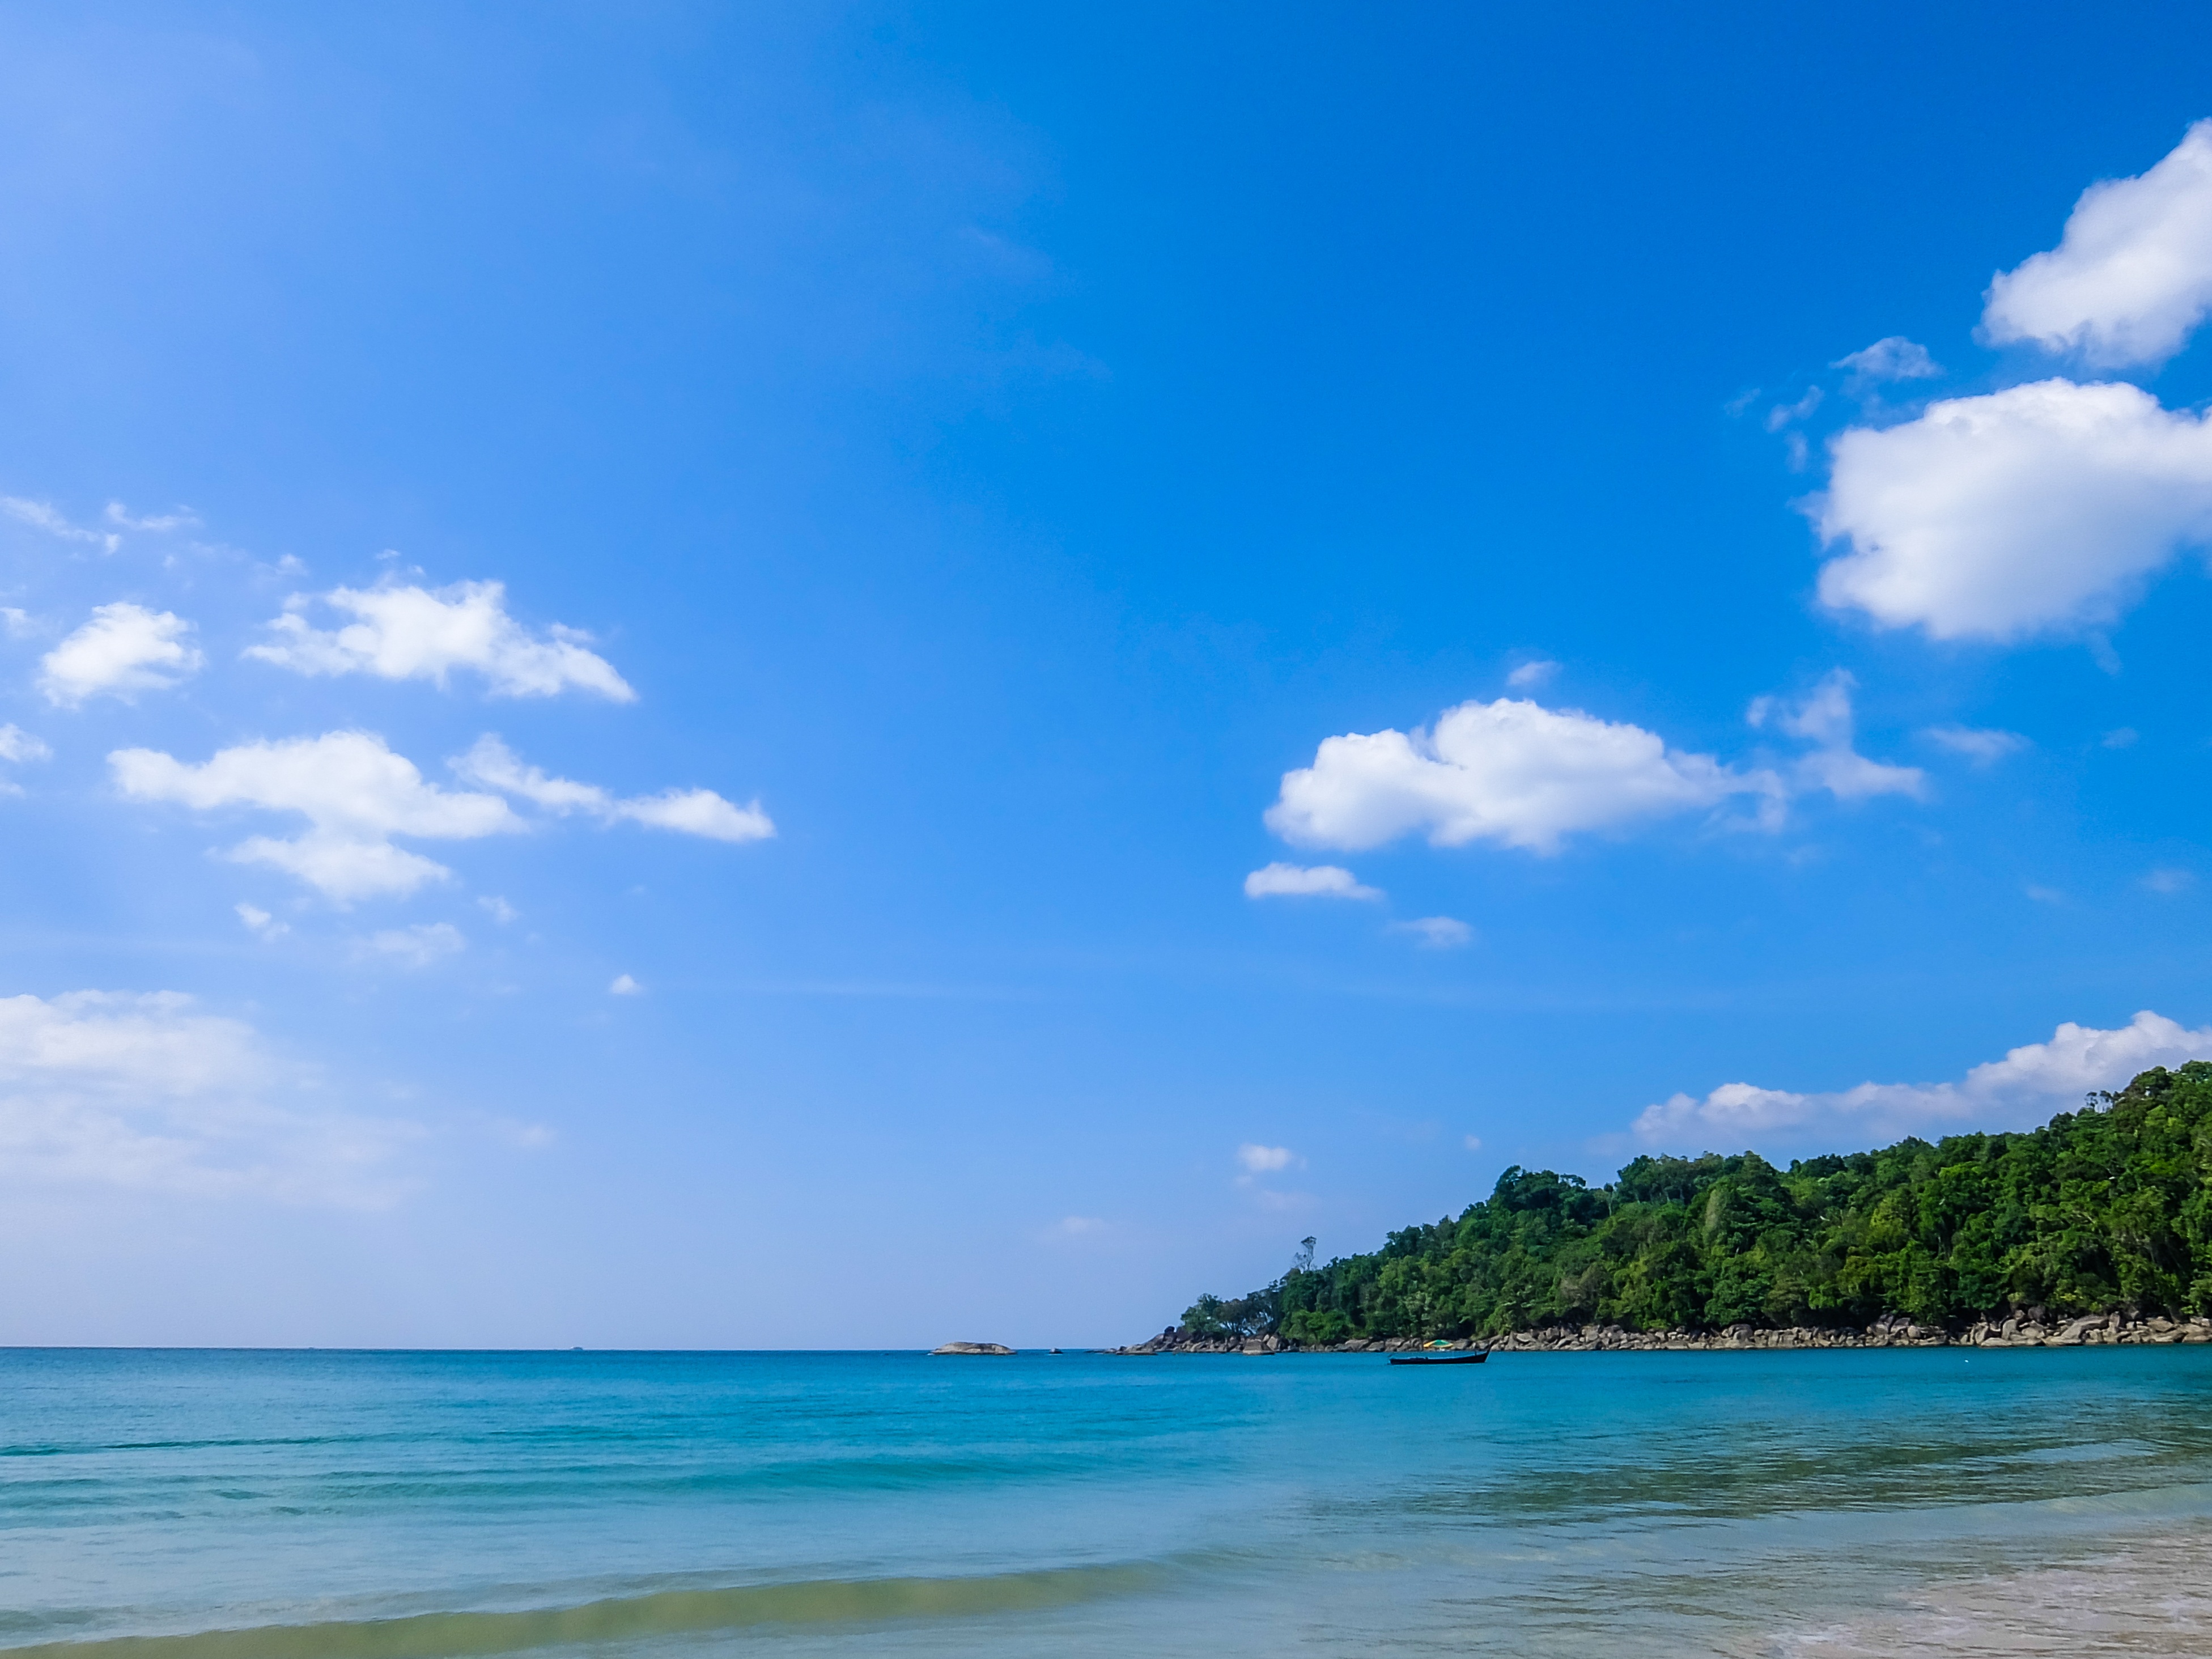
beach, landscape, sea, coast, water, nature, ocean, horizon, cloud, sky, shore, wave, vacation, surf, spray, holiday, bay, island, blue, leisure, thailand, body of water, stones, waves, bank, caribbean, beach water, certain, wind wave